Beit She'arim necropolis

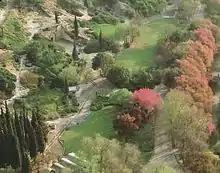
Beit She'arim National Park

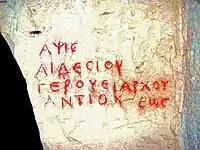
Wall inscription (epitaph) in Greek: "The tomb of Aidesios, head of the council of elders, from Antiochia"

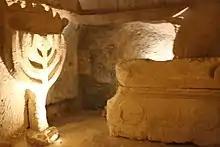
Menorah and sarcophagus in "Cave of the Coffins", Catacomb no. 20

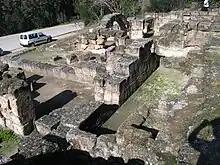
The synagogue

Beit She'arim Necropolis ("House of Gates") is an extensive rock-cut necropolis located near the ancient Jewish town of Beit She'arim, 20 km east of Haifa in the southern foothills of the Lower Galilee. Part of Beit She'arim National Park, the site includes the necropolis and remains of the town. Used from the first to fourth centuries CE, its peak occurred in the late second century when the Sanhedrin, led by Judah ha-Nasi, relocated to Beit She'arim, and his family was interred there. In 2015, the necropolis was designated a UNESCO World Heritage Site.